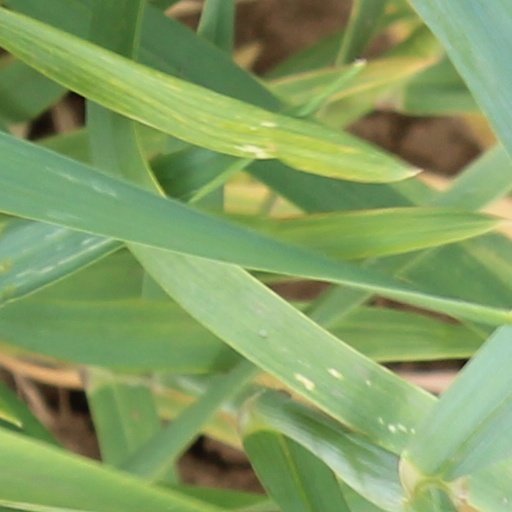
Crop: wheat